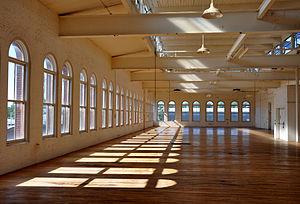
Le Yale Union Laundry Building, aussi connu comme le Yale Laundry Building, le City Linen Supply Co. Building, le Perfect Fit Manufacturing et simplement le Yale Union, est un bâtiment de Portland dans l'Oregon, aux États-Unis. Il est inscrit sur le Registre national des lieux historiques depuis le 19 juillet 2007.